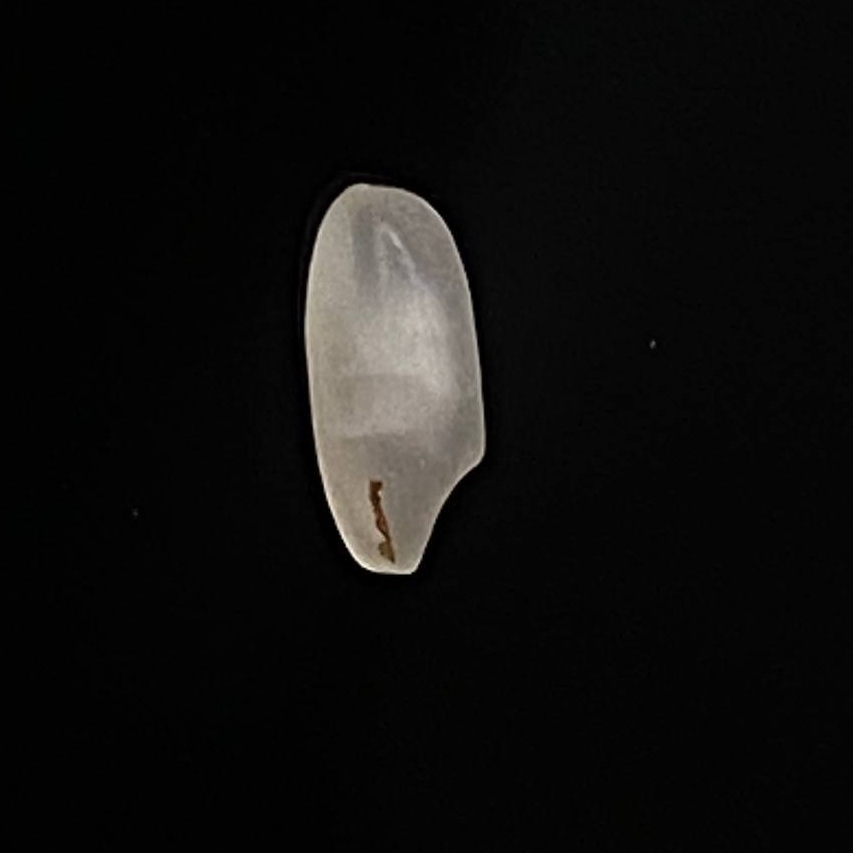
Rice variety: Bashful